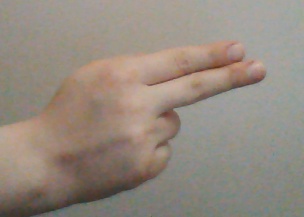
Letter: ain